London Kills Me

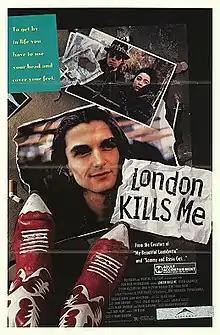
Theatrical release poster

London Kills Me is a 1991 film written and directed by Hanif Kureishi and starring Justin Chadwick and Steven Mackintosh.